Santa Clara City Library

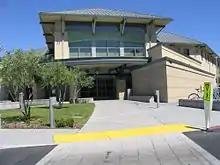
Central Park Library exterior

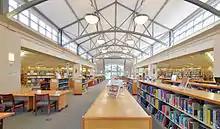
Central Park Library interior

Santa Clara City Library is a public library in Santa Clara, California. There are currently three locations: the Mission Branch Library; the Northside Branch Library, which opened on August 9, 2014; and the (main) Central Park Library.